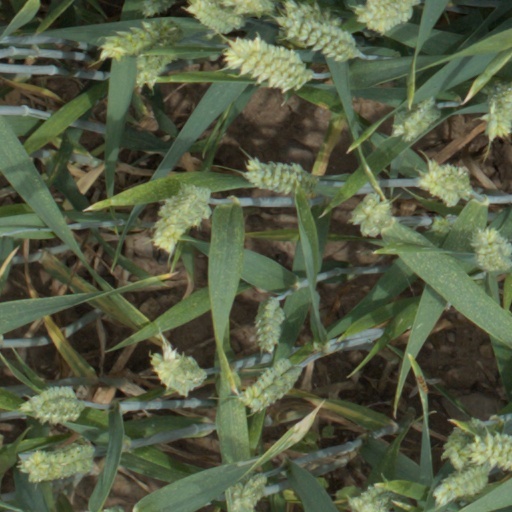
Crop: wheat